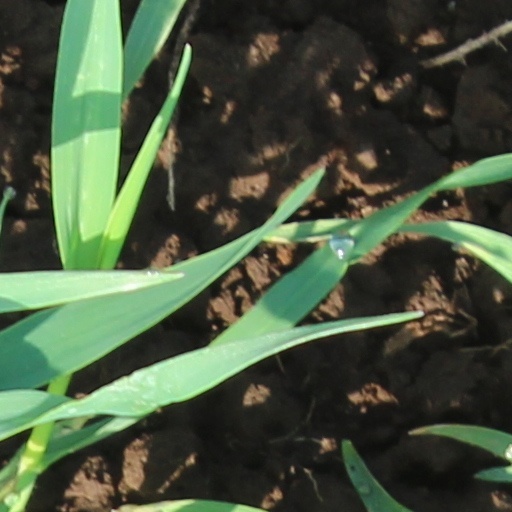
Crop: wheat